Vincenzo Bettoni

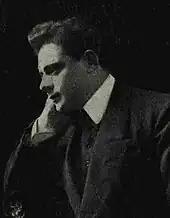

Vincenzo Bettoni (1 July 1881, Melegnano – 4 November 1954, Milan) was an Italian operatic bass who performed internationally from 1902 to 1950. He was a resident artist at La Scala in Milan from 1926 to 1940, and afterwards continued to appear periodically as a guest artist at that house through 1950. Other opera houses he sang with during his career included the Liceu in Barcelona, the Royal Opera House in London, the Teatro Colón in Buenos Aires, the Teatro di San Carlo in Naples, the Teatro Regio in Turin, the Vienna State Opera, and the Zürich Opera among others.